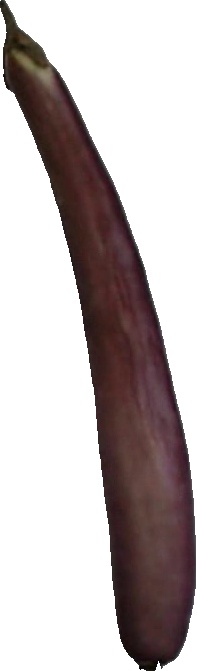
Label: eggplant_long_1